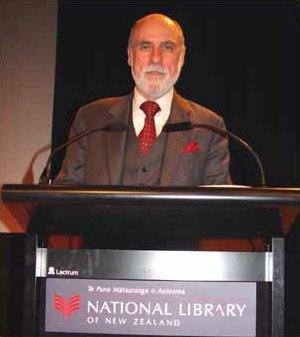
Internet protocol est une famille de protocoles de communication de réseaux informatiques conçus pour être utilisés sur Internet. Les protocoles IP sont au niveau 3 dans le modèle OSI. Les protocoles IP s'intègrent dans la suite des protocoles Internet et permettent un service d'adressage unique pour l'ensemble des terminaux connectés.